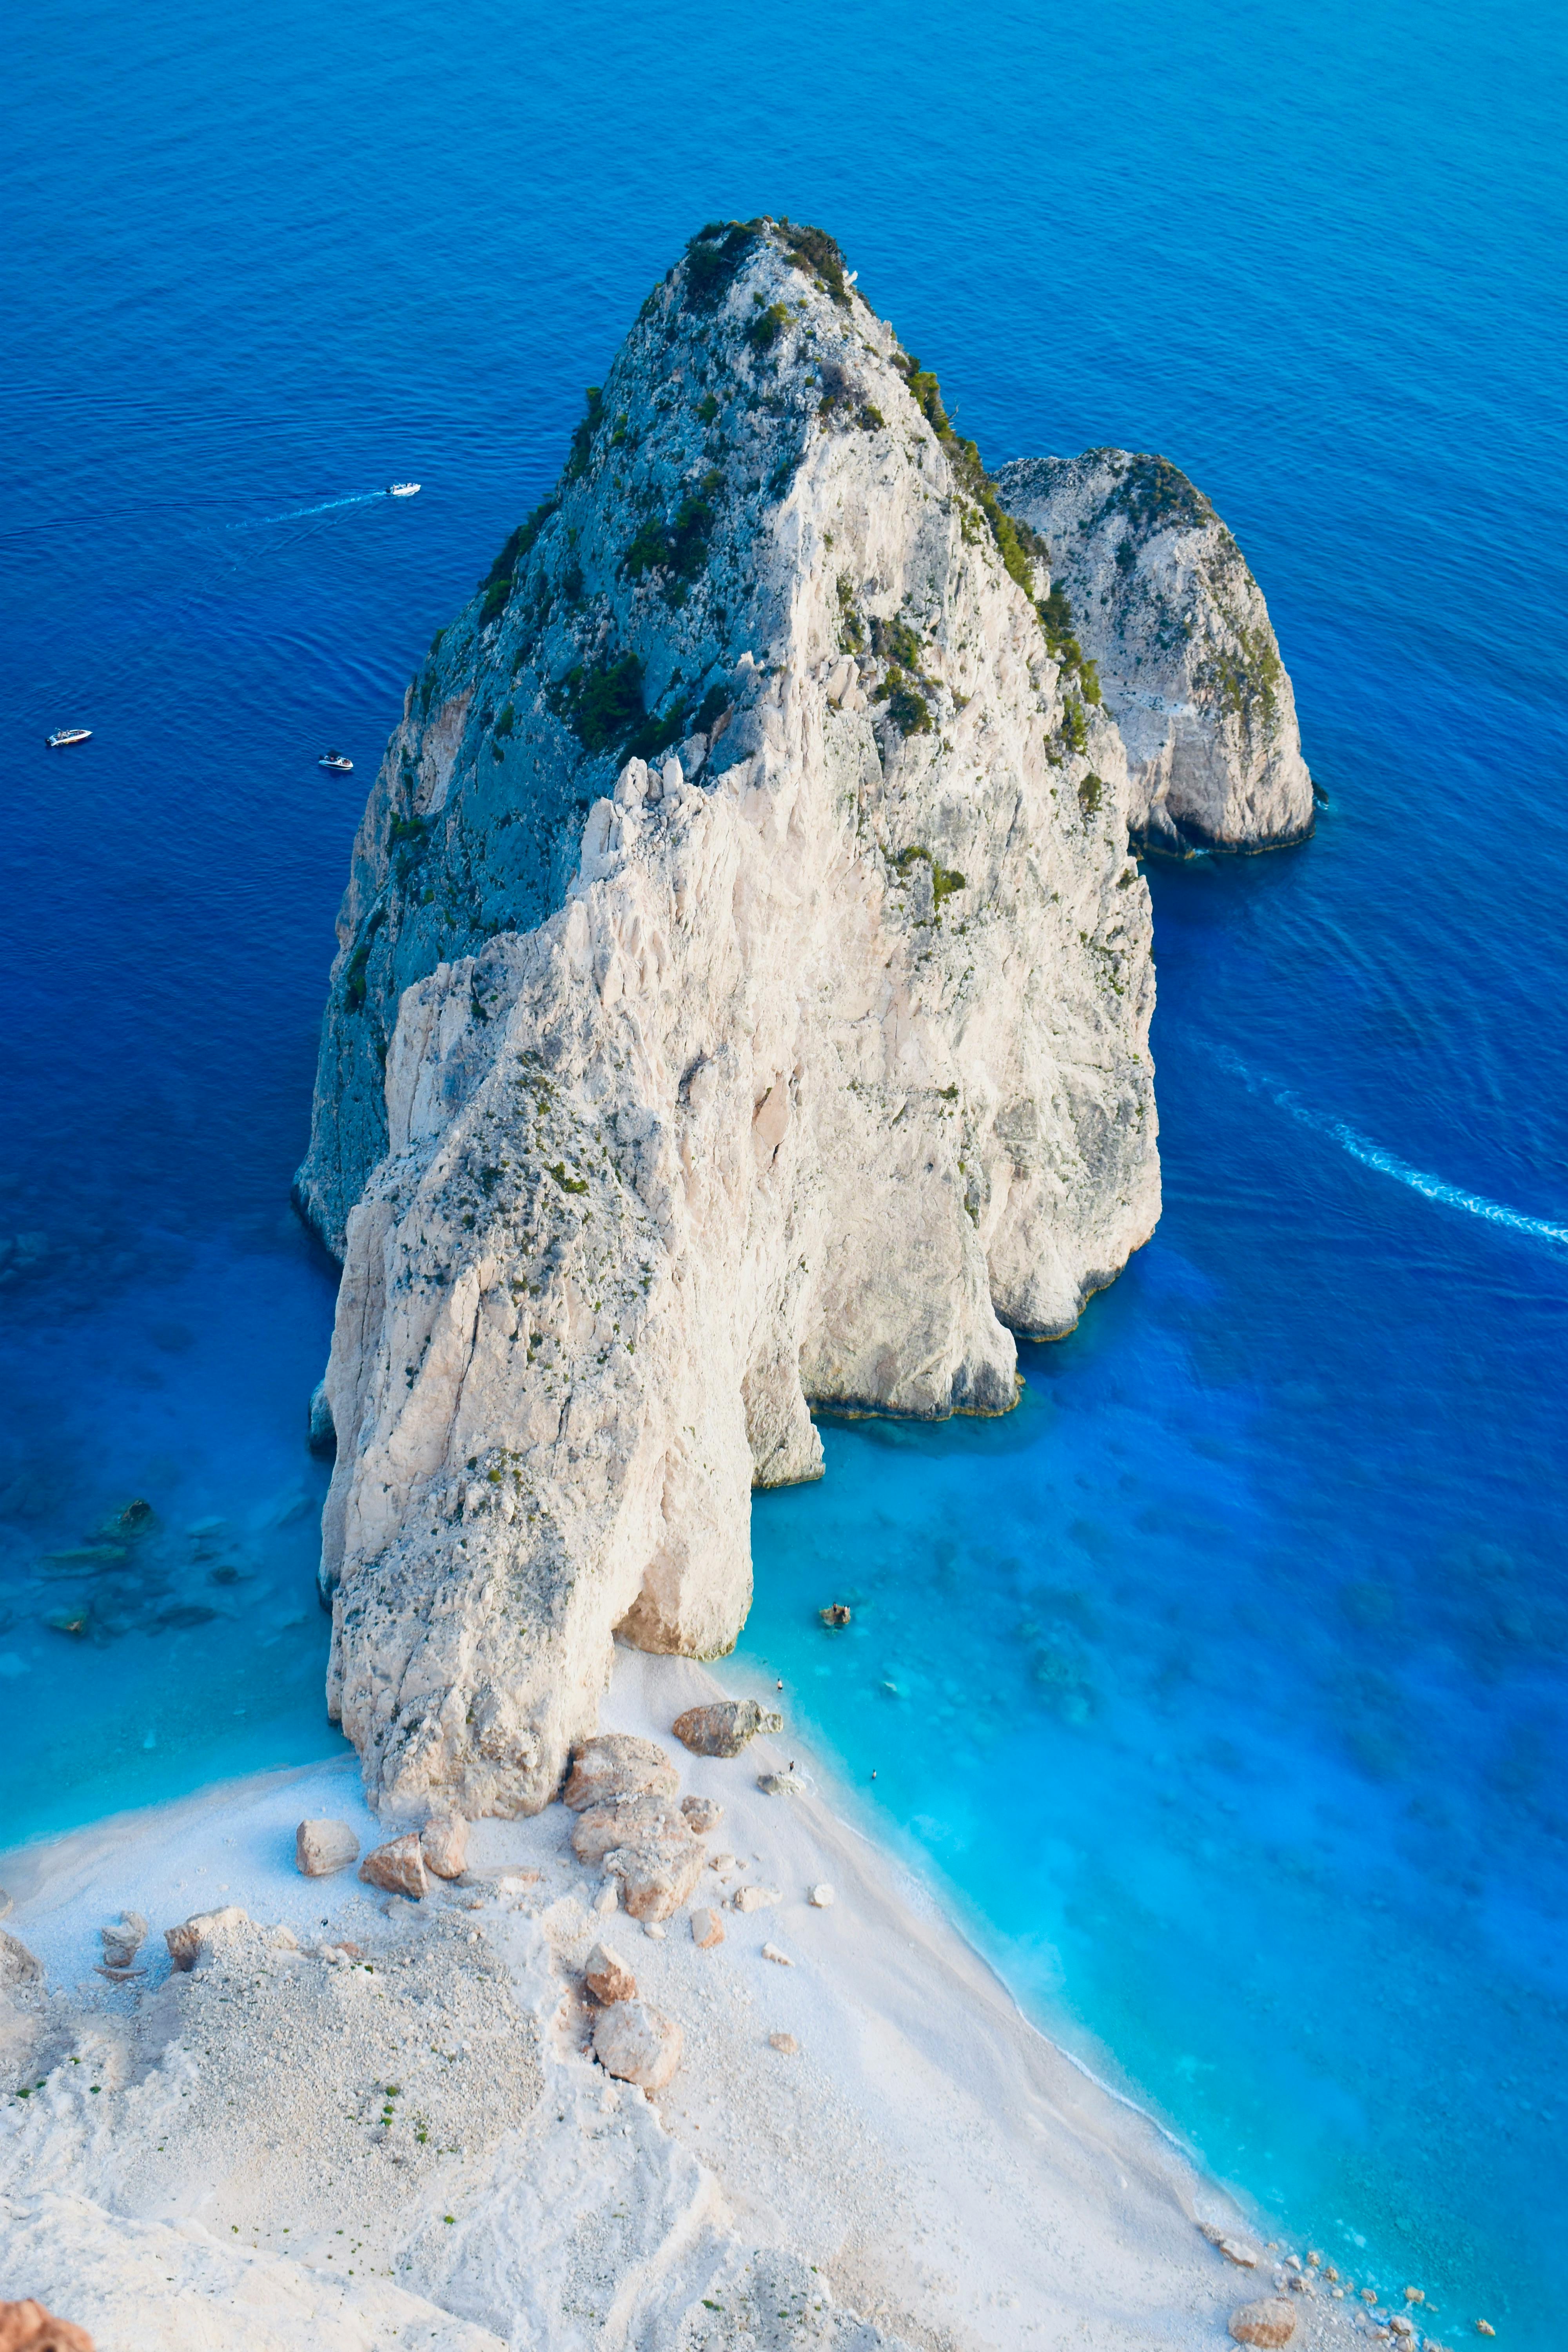
woman, water, water resources, azure, natural landscape, coastal and oceanic landforms, landscape, formation, beach, island, klippe, headland, electric blue, rock, cape, wind wave, coast, tropics, ocean, lake, peninsula, caribbean, bay, ice cap, sound, polar ice cap, islet, inlet, tourism, promontory, cliff, wave, erosion, cove, archipelago, skerry, sea, aerial photography, reef